List of Coronation Street characters introduced in 2021

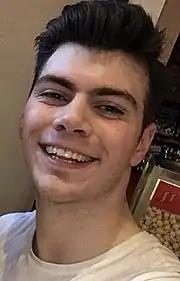
Sam Retford portrays Curtis.

Curtis Delamere, played by Sam Retford, made his first appearance on 24 May 2021. Curtis was introduced as a love interest for Emma Brooker (Alexandra Mardell) when the pair meet while she is working a shift in the Rovers Return Inn. Susannah Alexander, writing for Digital Spy, stated that he will bring "some excitement and potentially romance" to Emma's life. Calli Kitson of the "Metro" described Curtis as a "good-looking young man" who offers to help Emma move barrels of alcohol into the pub's cellar. The pair share a drink, but Emma's father Steve McDonald (Simon Gregson) is unhappy to find them as he deems Curtis a "hooligan" since he knocked Steve from his bike in a charity bike race. Curtis knocking Steve from his bike led him to come last in the race, so he initially holds a grudge against Curtis.